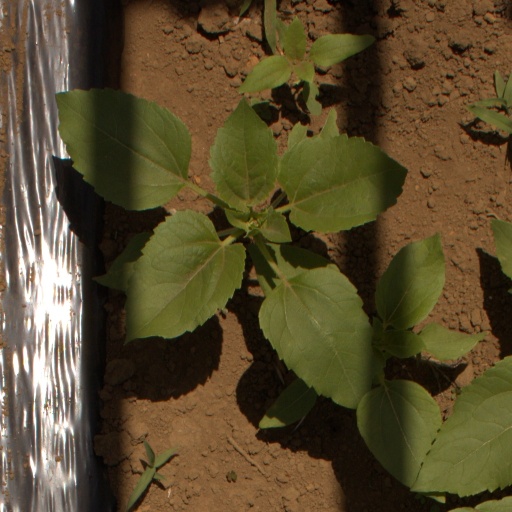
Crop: Jerusalem artichoke